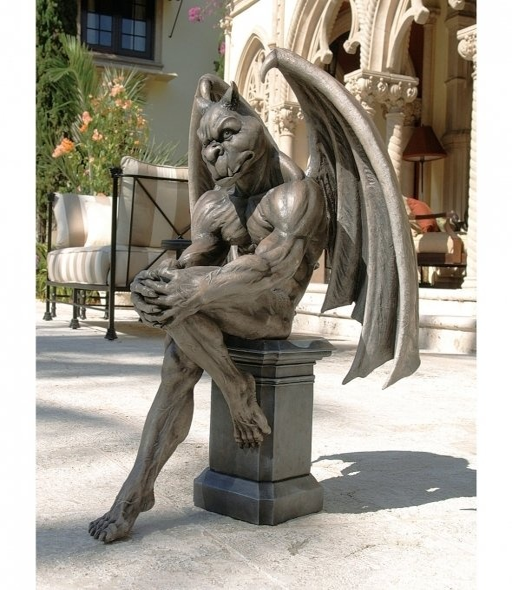
gargoyle to watch over my garden .